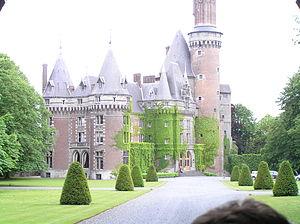
Bâtiments centraux du château d'Antoing.
Alexandre Guillaume de Melun, prince d'Épinoy, était un militaire français du XVIIᵉ siècle.
Le château d'Antoing, sis sur la rive droite de l'Escaut, à 6 kilomètres au sud de Tournai et au cœur de la ville d'Antoing, est un château dont les origines remontent au XIIᵉ siècle. Entièrement rebâti en style néogothique au XIXᵉ siècle, il est depuis plusieurs générations une des résidences de la famille des princes de Ligne. Classé au patrimoine de Wallonie depuis 1949, le château n'est accessible aux visiteurs que lors de visites organisées par la ville d’Antoing.